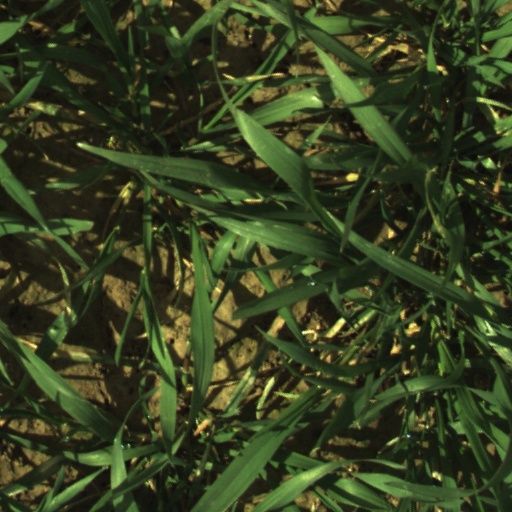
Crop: wheat